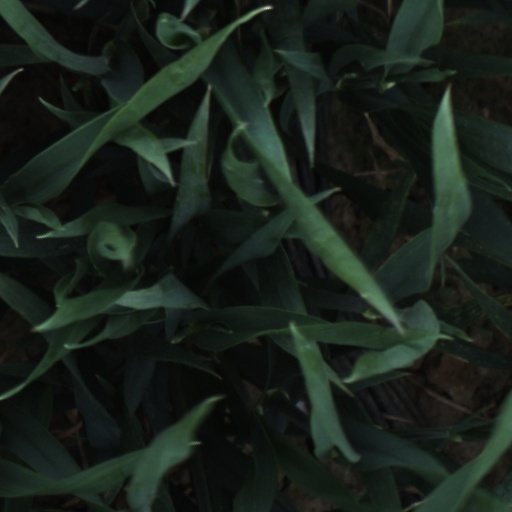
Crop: wheat